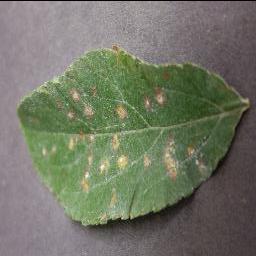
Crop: apple
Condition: cedar_rust